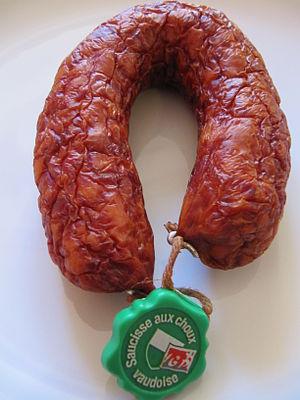
Une saucisse aux choux vaudoise, avec son sceau d'indication géographique protégée (IGP)
Cet article fournit diverses informations sur la production et consommation animale en Suisse.
La saucisse aux choux est une spécialité du Canton de Vaud en Suisse. C'est un produit de charcuterie cru fumé à maturation interrompue, préparé exclusivement à base de viande de porc, de couennes cuites, de foie de porc et de choux blanchis. Consommée cuite, la saucisse est conditionnée exclusivement dans un boyau naturel de bœuf d’un diamètre de 38 à 44 mm et son poids est compris entre 300 et 400 g. Sa couleur est brun doré.